Cave of Swimmers

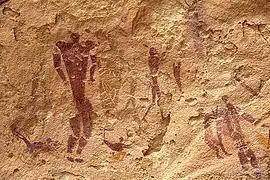
depiction of humans

The Cave of Swimmers is a rock shelter with ancient rock art in the mountainous Gilf Kebir plateau of the Libyan Desert section of the Sahara Desert. It is located in the New Valley Governorate of southwest Egypt, near the border with Libya.